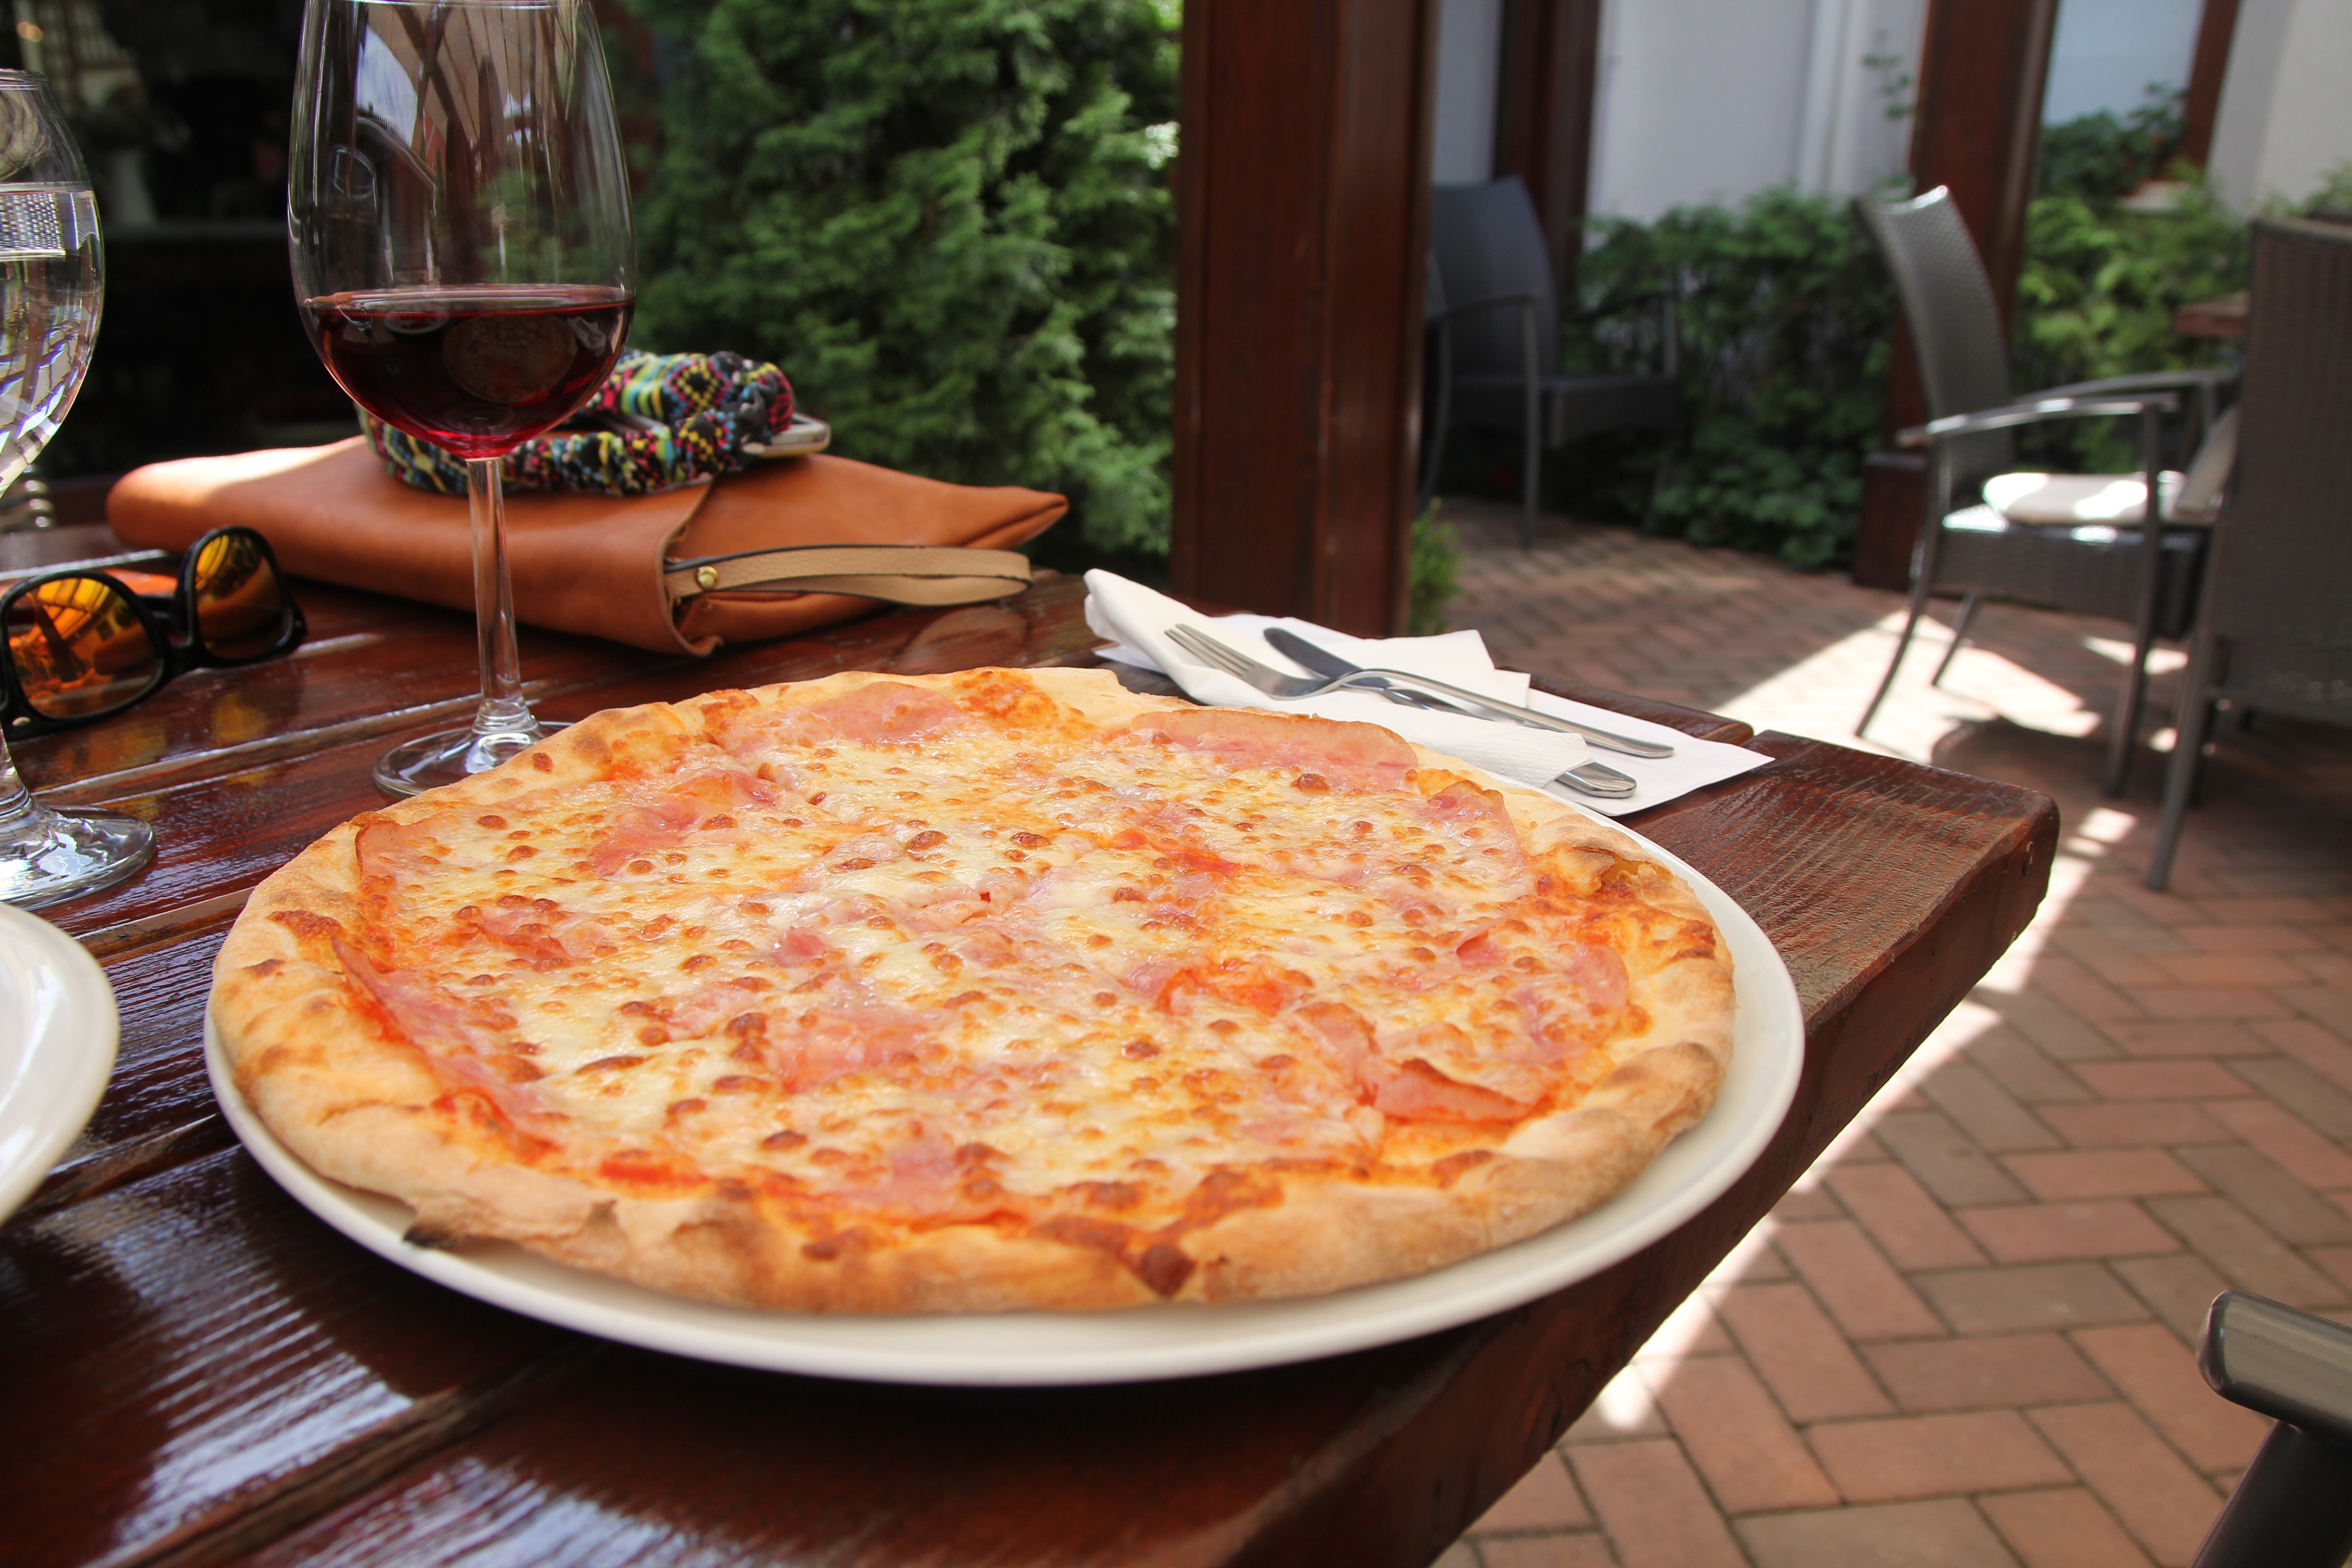
dish, food, pizza, cuisine, pizza cheese, ingredient, tarte flamb e, california style pizza, flatbread, sicilian pizza, italian food, brunch, dessert, junk food, baked goods, fast food, recipe, Frico, pizza stone, supper, Khachapuri, Flamiche, Take out food, comfort food, meal, american food, dairy, produce, georgian cuisine, finger food, baking, Malawach, breakfast, mediterranean food, meat